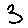
Label: 3